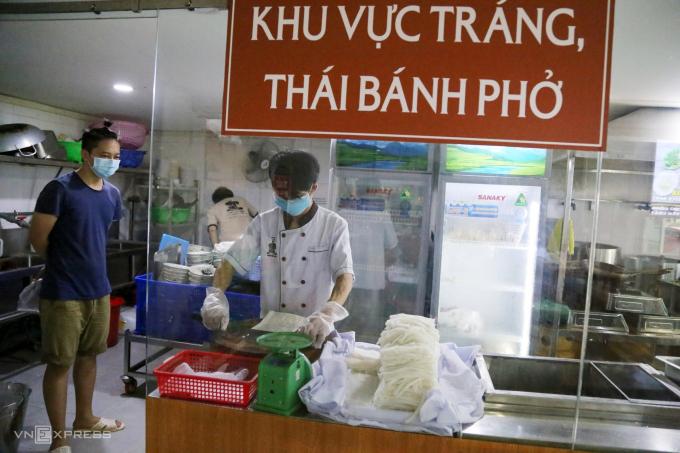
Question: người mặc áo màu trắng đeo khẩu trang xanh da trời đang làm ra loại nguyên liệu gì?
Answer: bánh phở